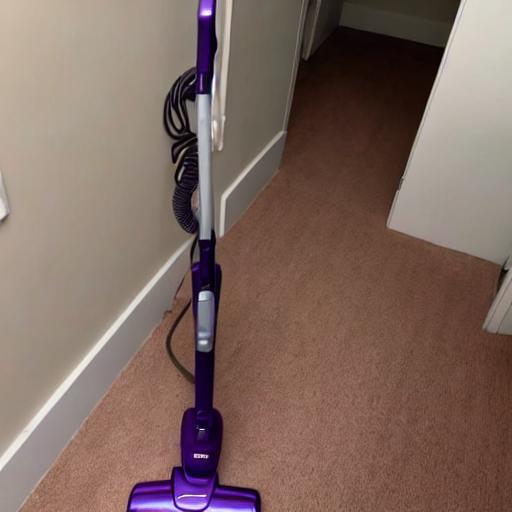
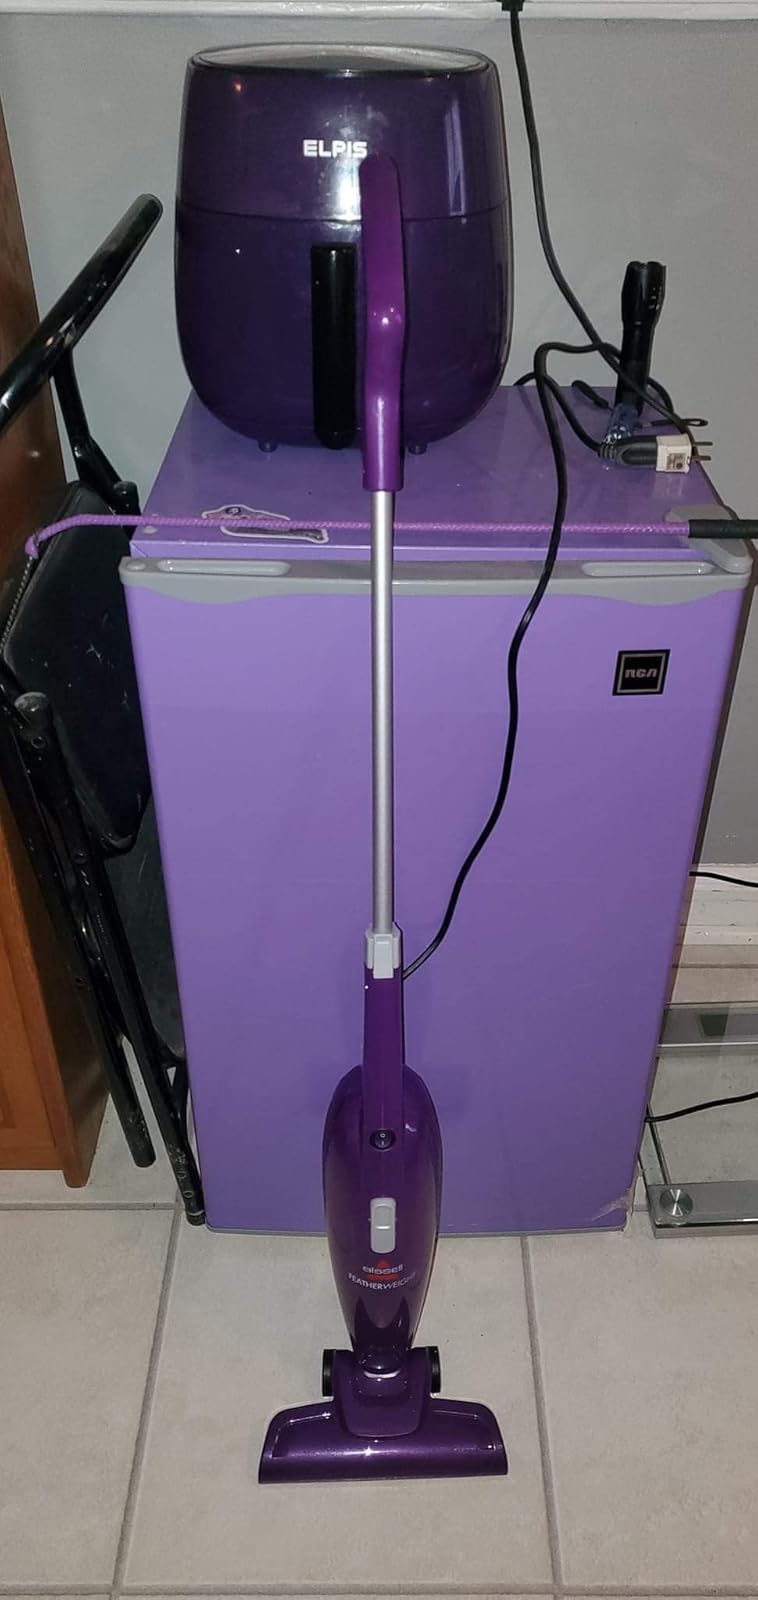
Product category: items_vacuum
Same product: no